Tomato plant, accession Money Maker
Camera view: bottom (45 deg); turntable rotation: 180 degrees
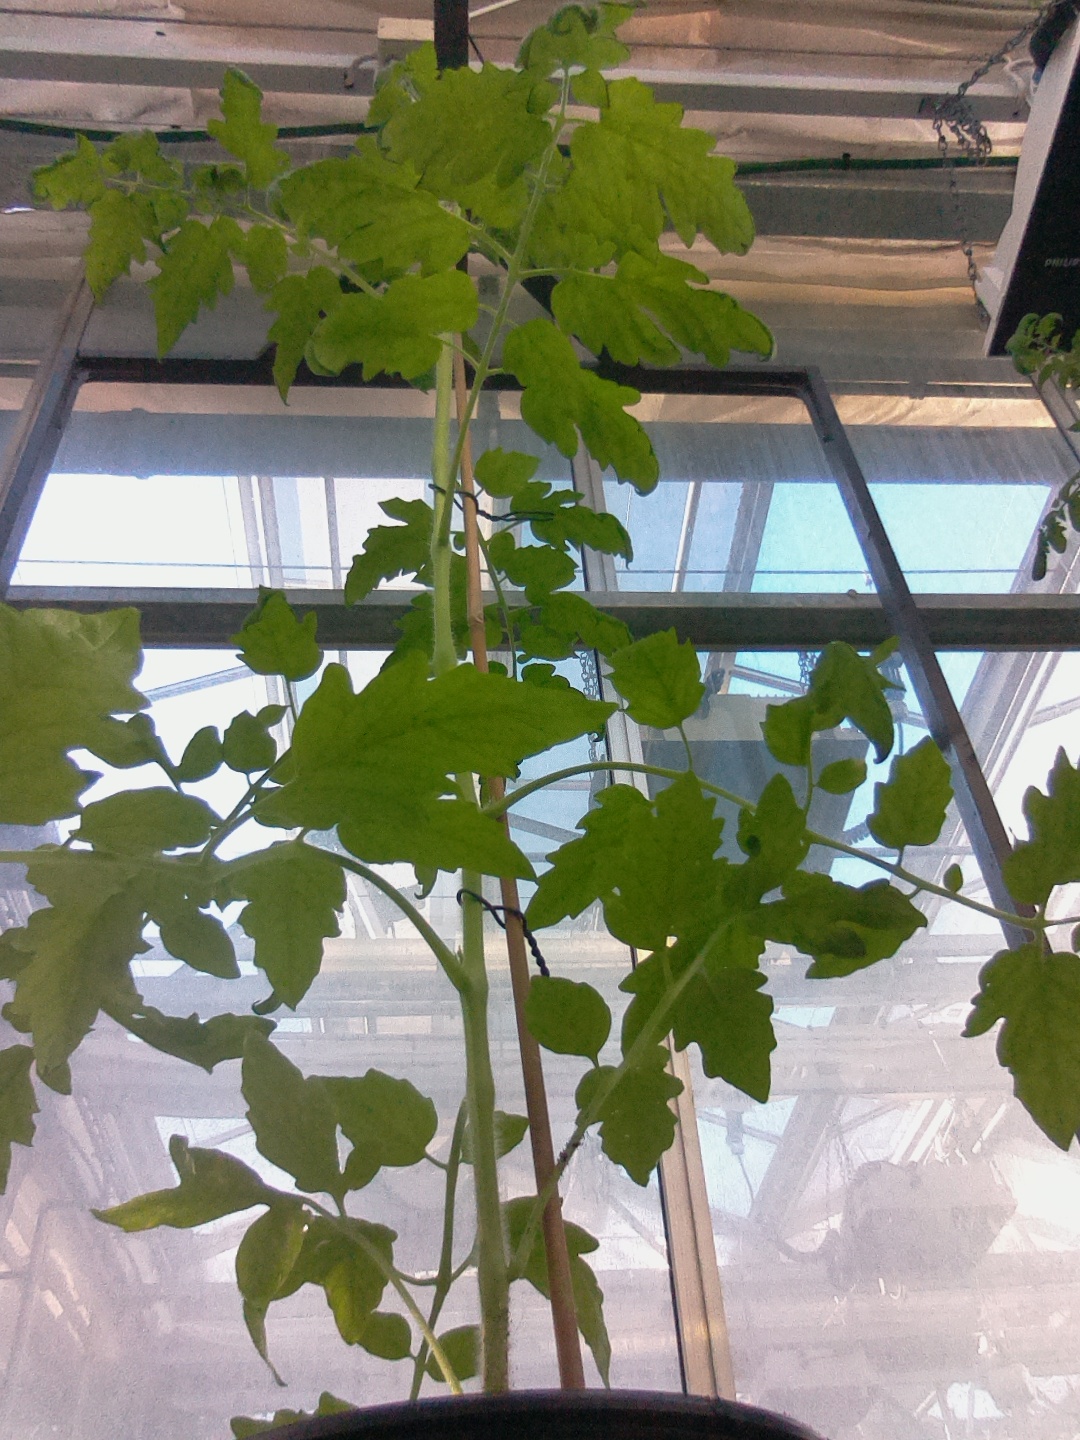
BBCH growth stage 53: 3 inflorescences visible